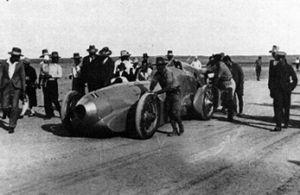
Sir Malcolm Campbell est un pilote automobile britannique qui décrocha de nombreux records de vitesse sur terre et sur mer au cours des années 1920-1930. Son fils, Donald Campbell, perpétua la tradition familiale en améliorant ses records.